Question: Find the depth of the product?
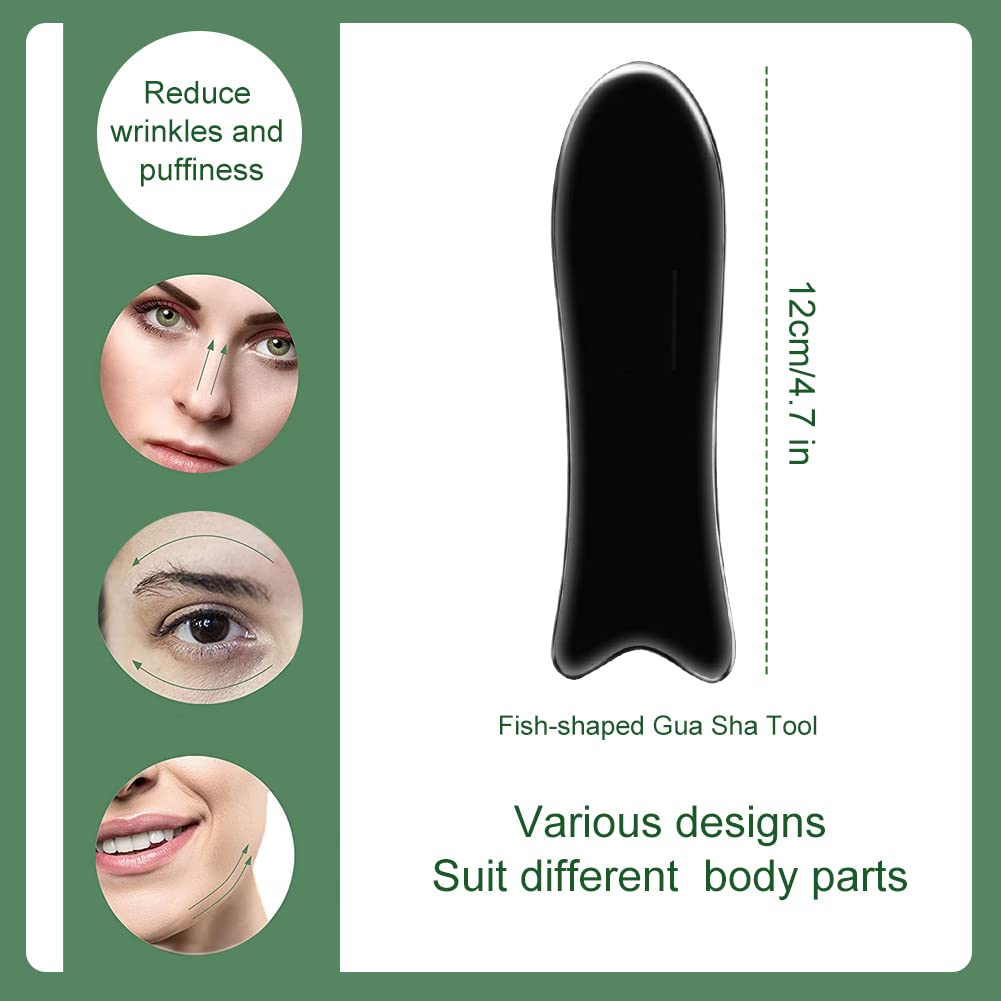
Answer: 12.0 centimetre